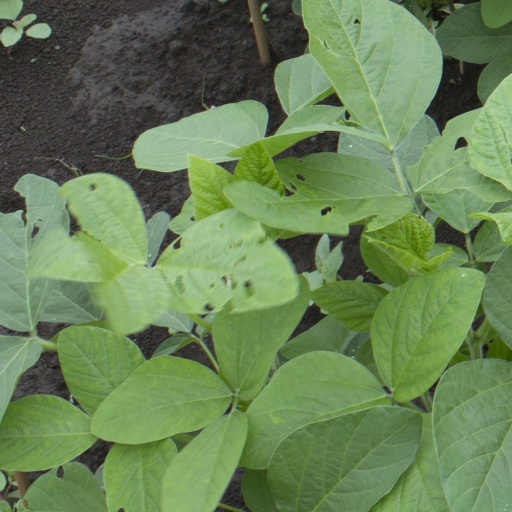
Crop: soybean